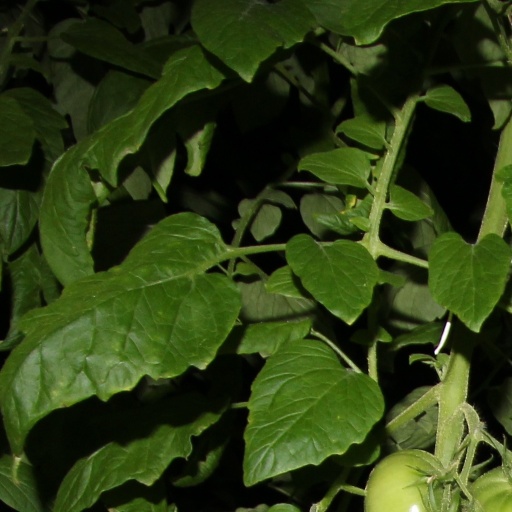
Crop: tomato